Vachharadada

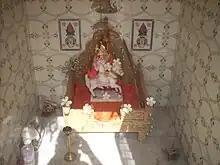
Idol of Vachra Dada at a shrine in Kutch.

Vachharadada or Vachhrajdada (Gujarati: ISO 15919: "Vācharādādā, Vacharājdādā"; Gujarati: વાછરાદાદા, વછરાજદાદા; IPA: vaːtʃʰəraːda:da:, vətʃʰəraːdʒda:da:) is a Hindu deity from Gujarat in India. He is an eminent warrior-hero of the region. Hindus honor him as a deity.